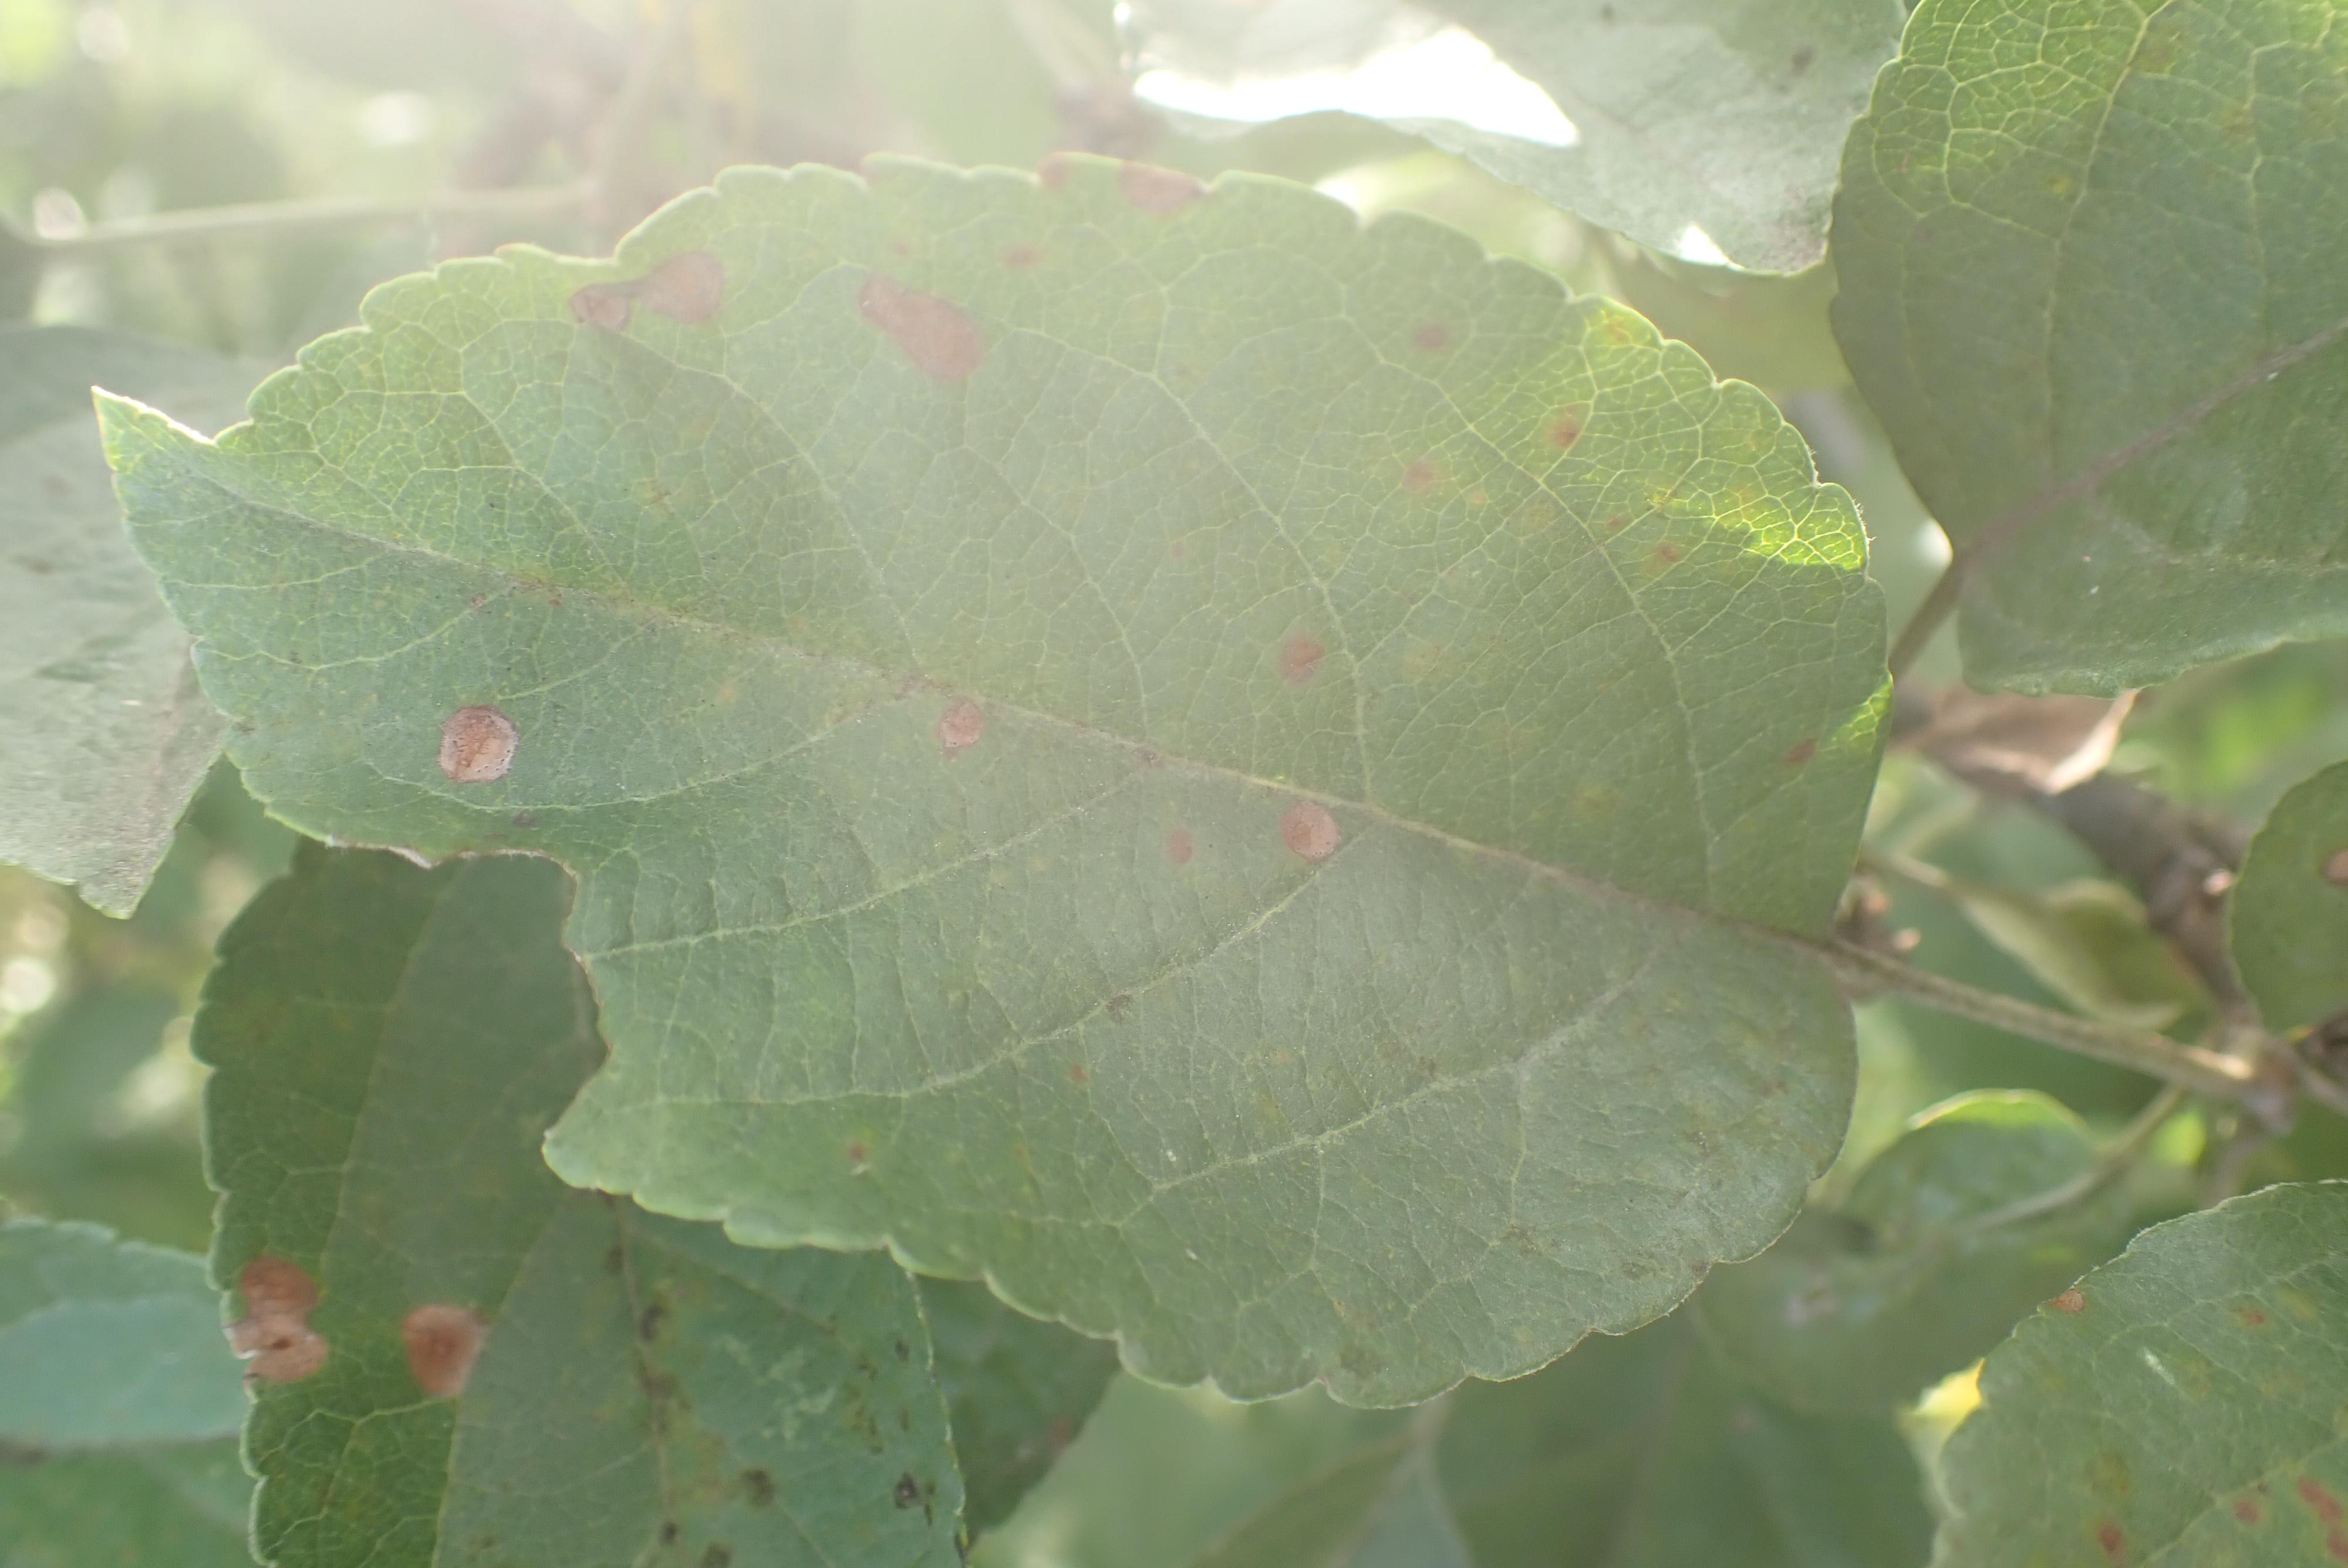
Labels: scab, frog_eye_leaf_spot